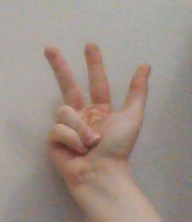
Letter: al